Ramón Lorenzo Falcón

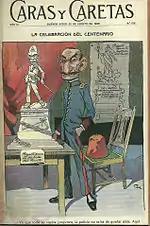
Caricature of Falcón on the cover of "Caras y Caretas", 1909.

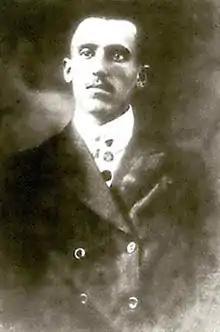
Simón Radowitzky

The first significant test of Falcón's mettle as chief of police was the Tenants' Strike of 1907. Falcón initiated dialogue with strike organizers, who were mainly women and whose demands centered around rising rents and deteriorating conditions in the city's estimated 2,000 tenements. Ultimately, however, talks broke down, and protests associated with the strike was quelled with the use of mounted police armed with sabres. Rent strikers themselves were evicted from their homes in July (a winter month in the Southern Hemisphere) with the use of high-pressure hoses and cold water.